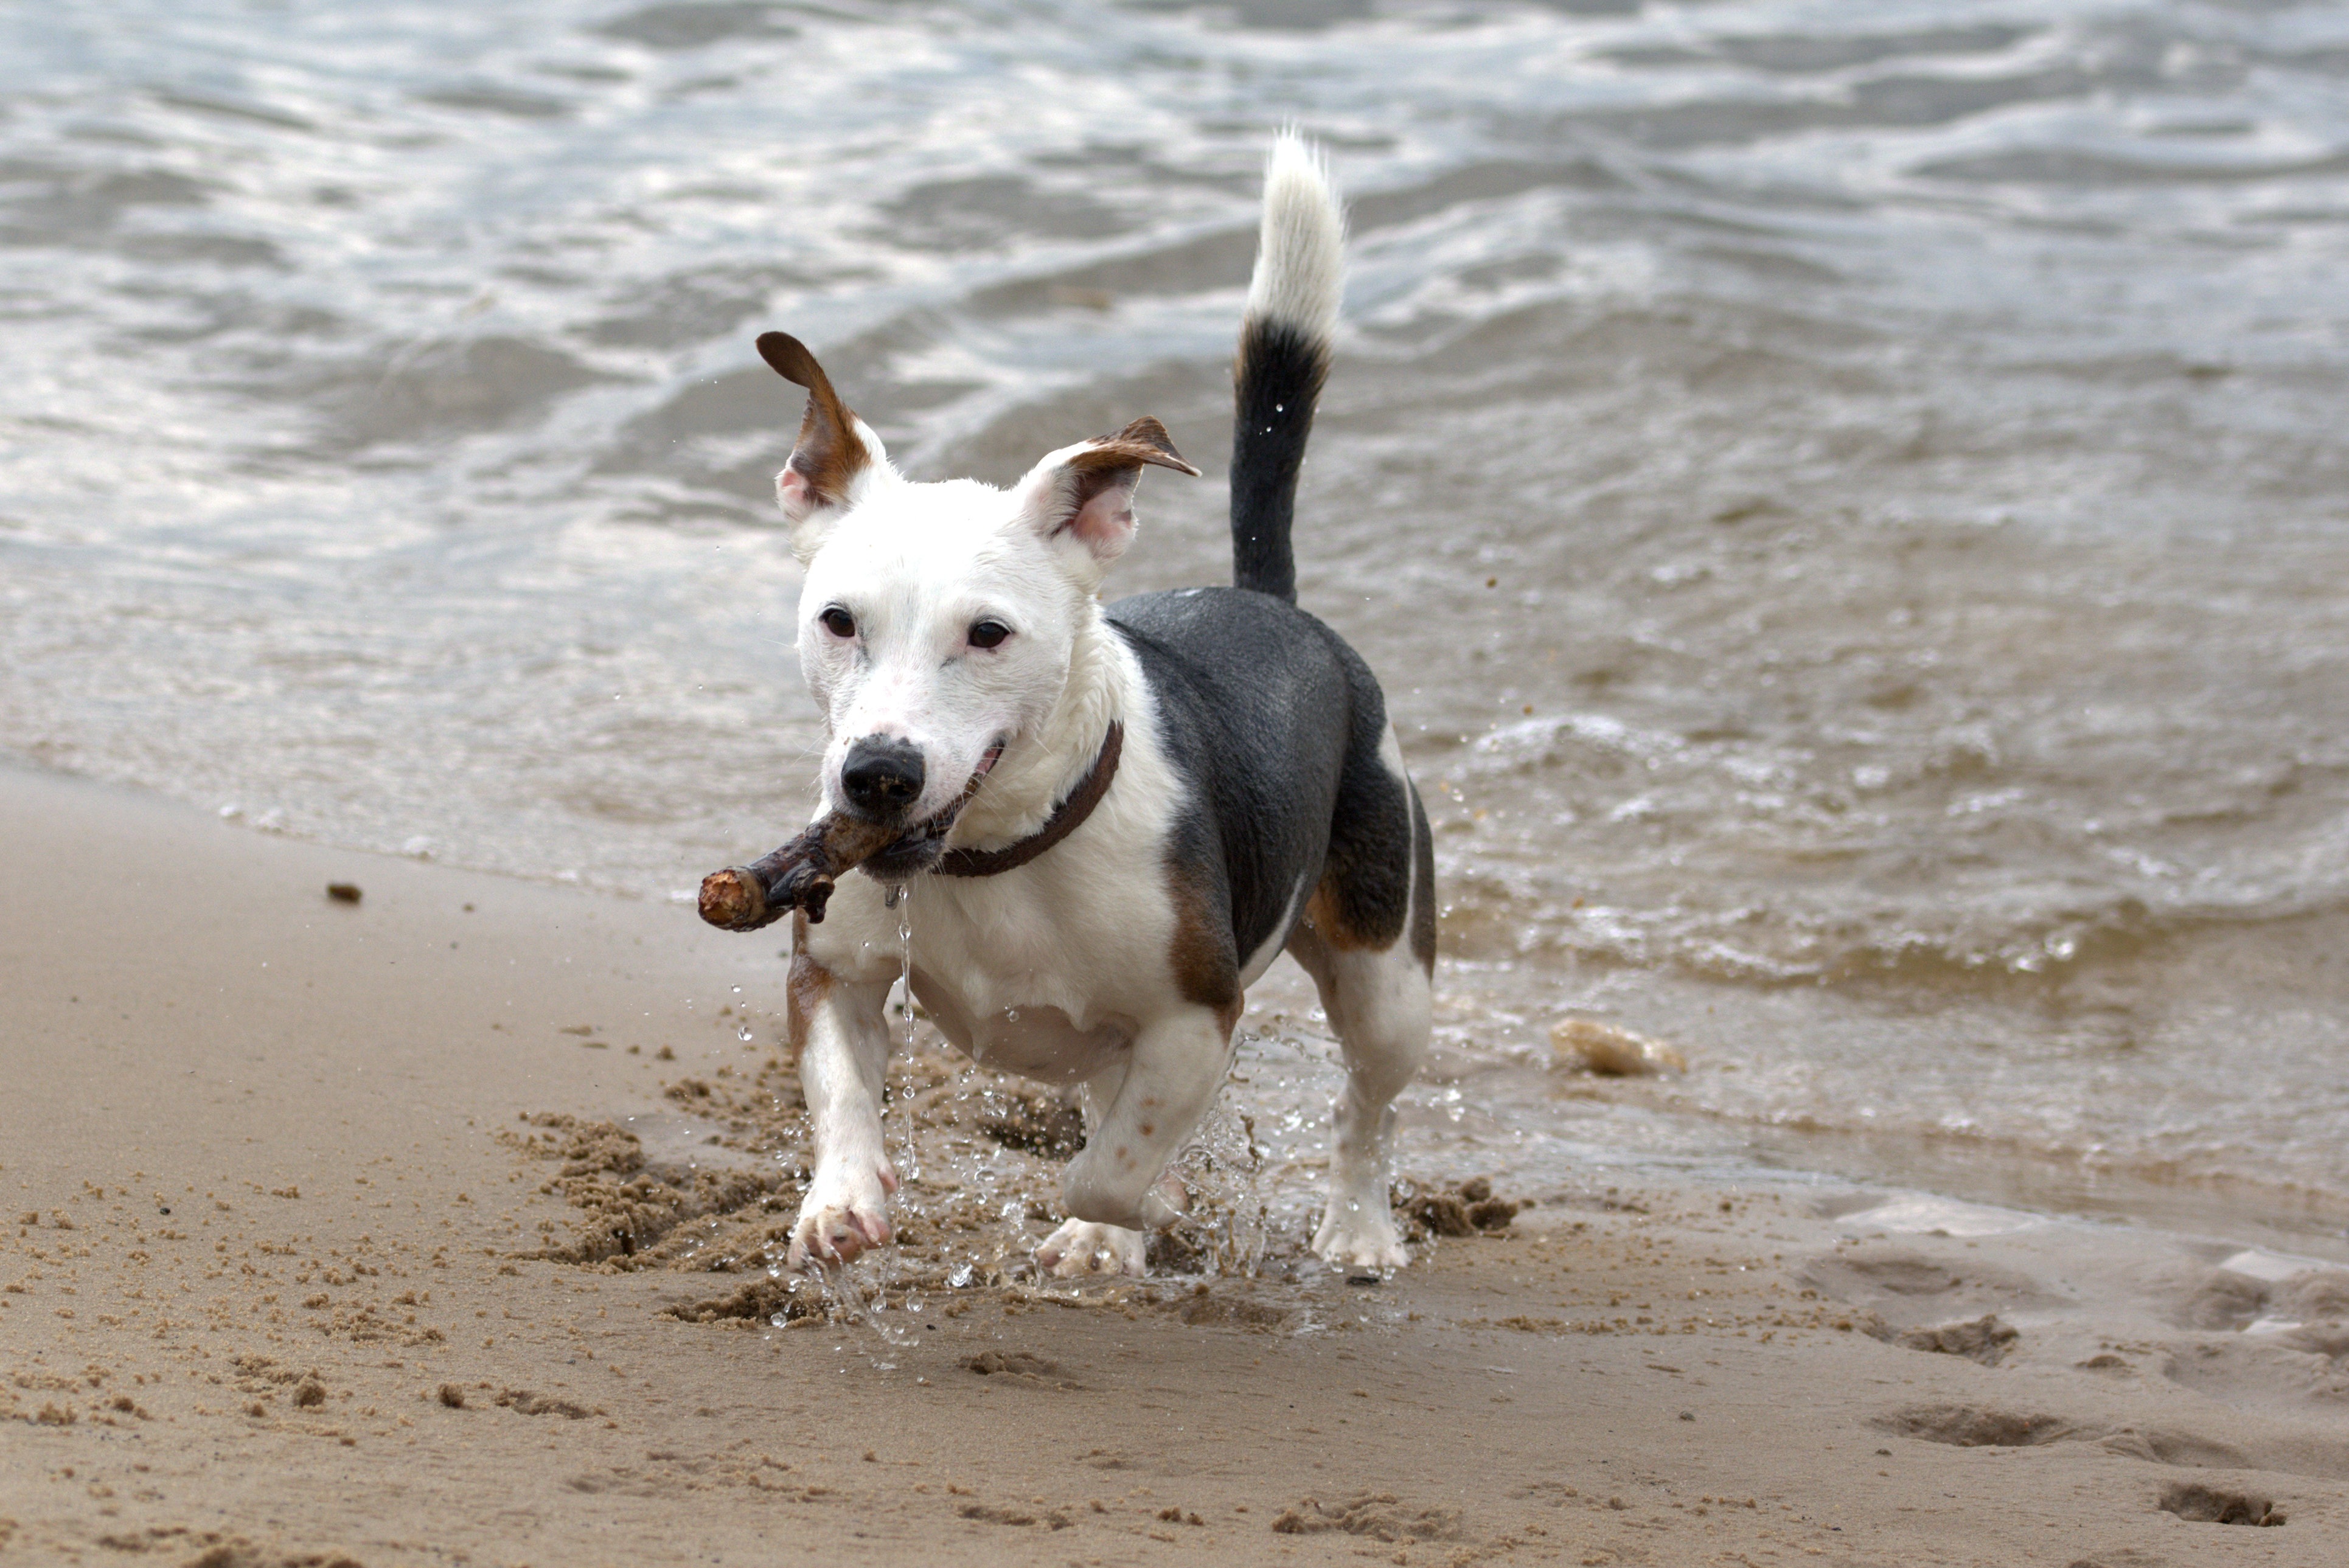
water, play, dog, animal, pet, mammal, hunting dog, race, spotted, vertebrate, dog breed, terrier, animal portrait, awakened, small dog, jack russell, weser, wet dog, jack russell terrier, playing dog, throw st ckchen, get st ckchen, dog like mammal